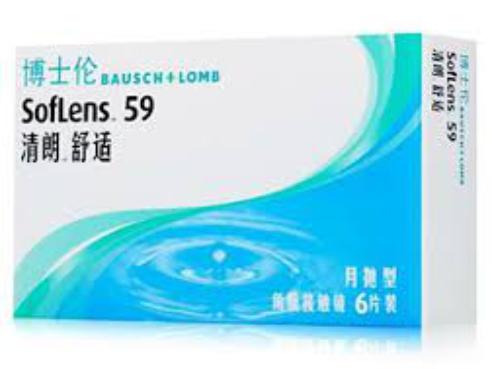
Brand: bauschlomb-1
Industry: Medical